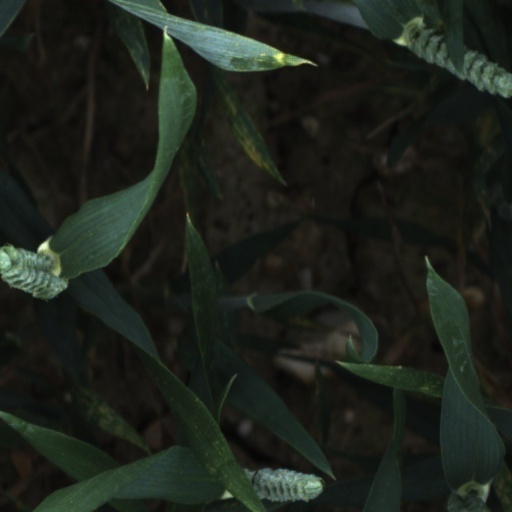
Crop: wheat